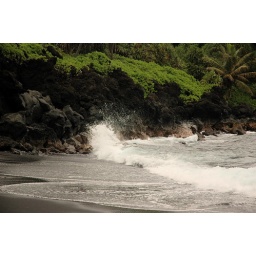
Black sand beach in Wainapanapa State Park